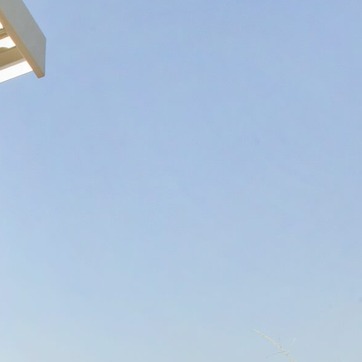
Material: sky